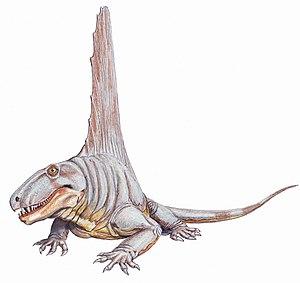
Le dimétrodon est un genre éteint de synapsides sphénacodontes, apparentés aux ancêtres des mammifères, qui a prospéré durant le Permien, entre 295 et 272 millions d'années avant notre ère. En tant que synapside, il est plus étroitement lié aux mammifères vivants qu'aux reptiles, alors qu'il est souvent pris pour un dinosaure.